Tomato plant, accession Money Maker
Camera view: vertical (180 deg); turntable rotation: 300 degrees
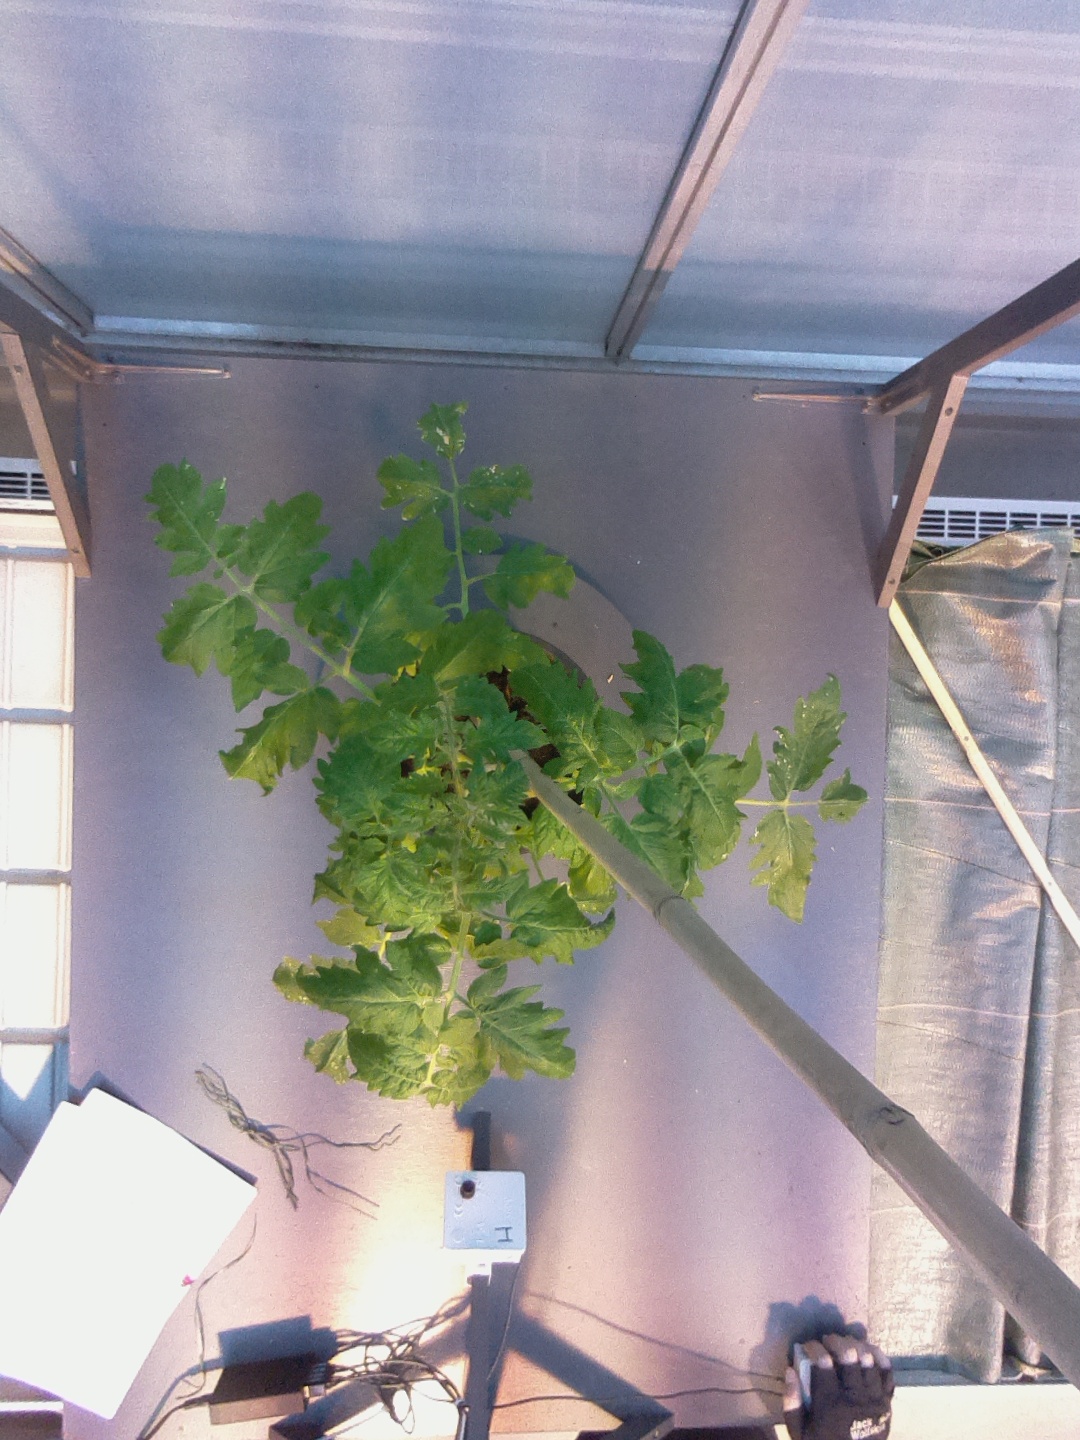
BBCH growth stage 53: 3 inflorescences visible